Tectonics of the Tian Shan

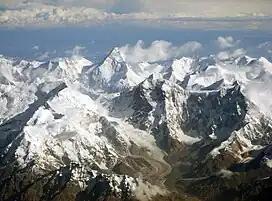
West Tian Shan mountains

The Tian Shan is a mountain range in central Asia that extends through western China, Kazakhstan, and Kyrgyzstan. The Tian Shan is long, and up to high. Throughout the Tian Shan there are several intermontane basins separated by high ranges. Plate tectonic theory makes the assumption that deformation is concentrated along plate boundaries. However, active deformation is observed in the Tian Shan, far from plate boundaries. This apparent contradiction of plate tectonic theory makes the Tian Shan a key place to study the dynamics of intracontinental deformation.